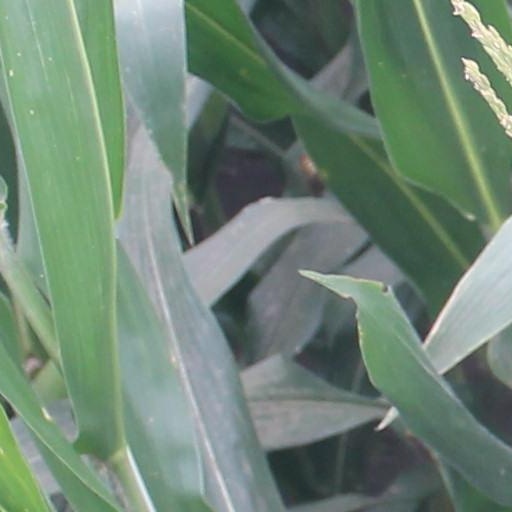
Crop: maize; corn